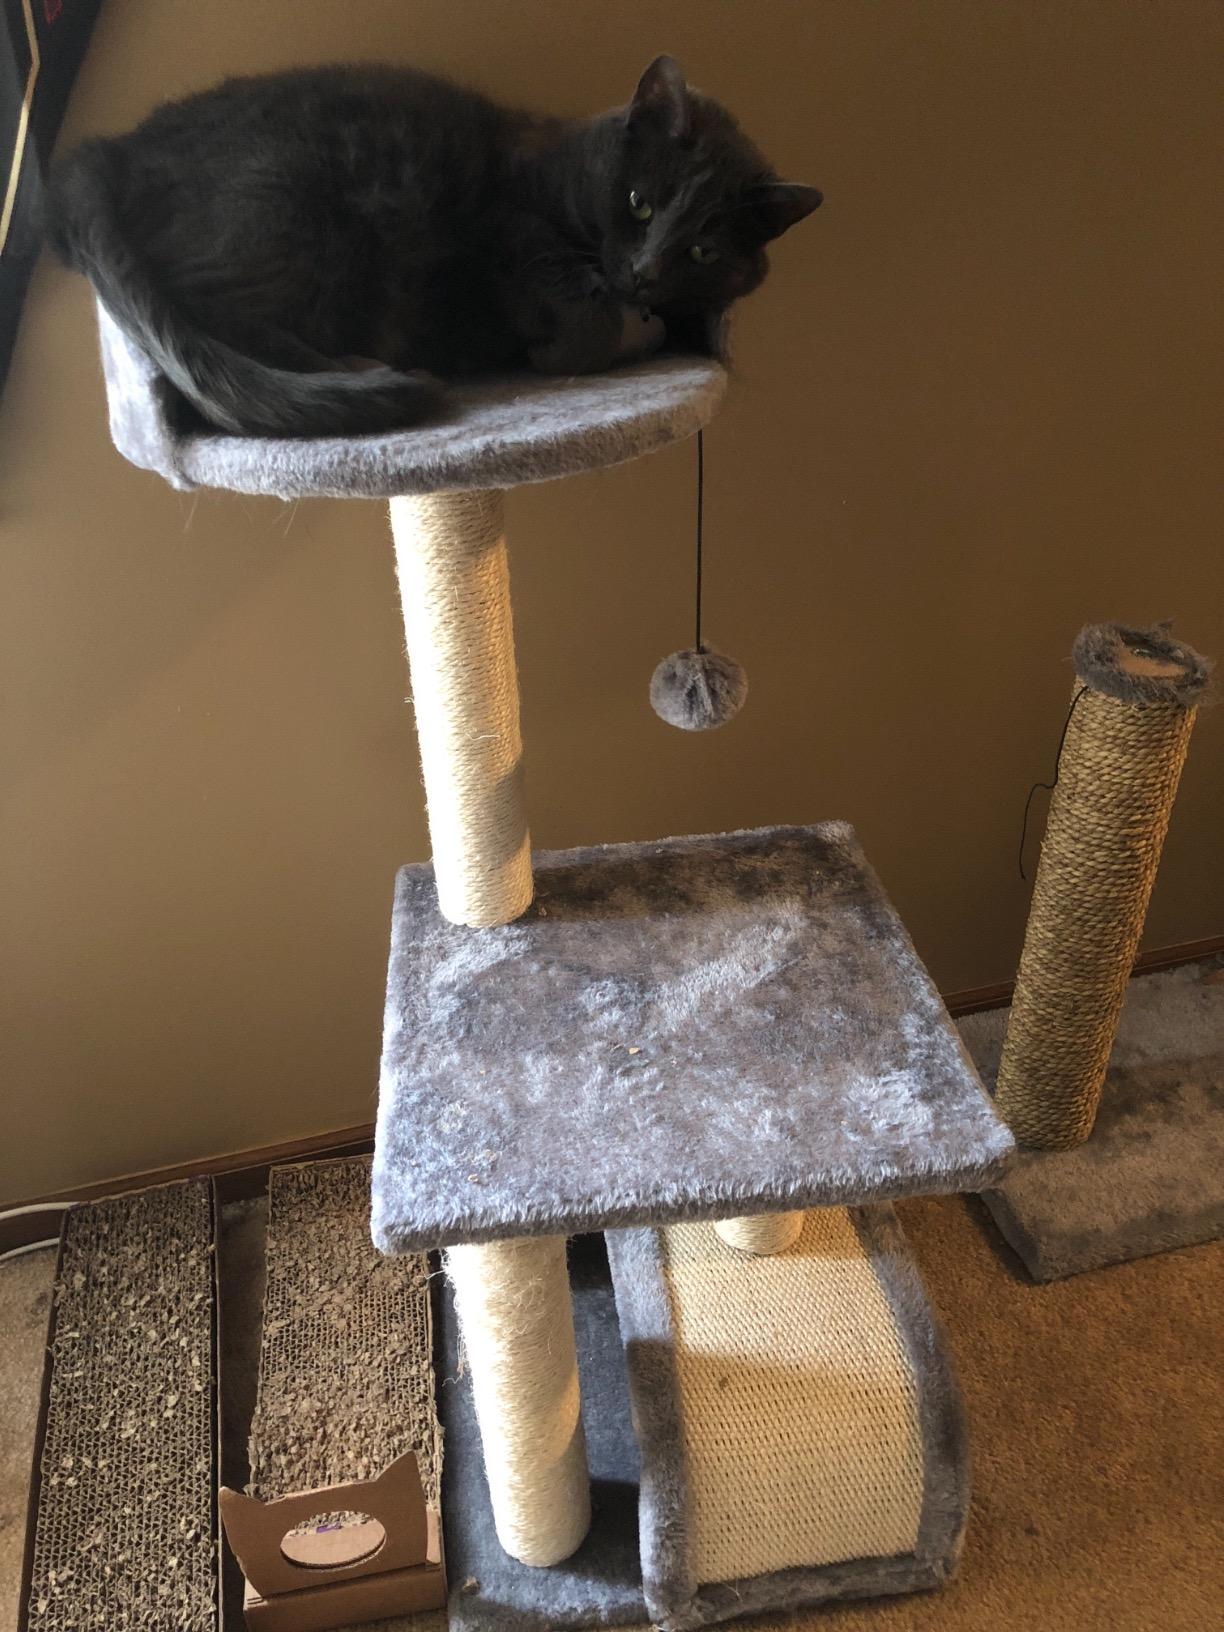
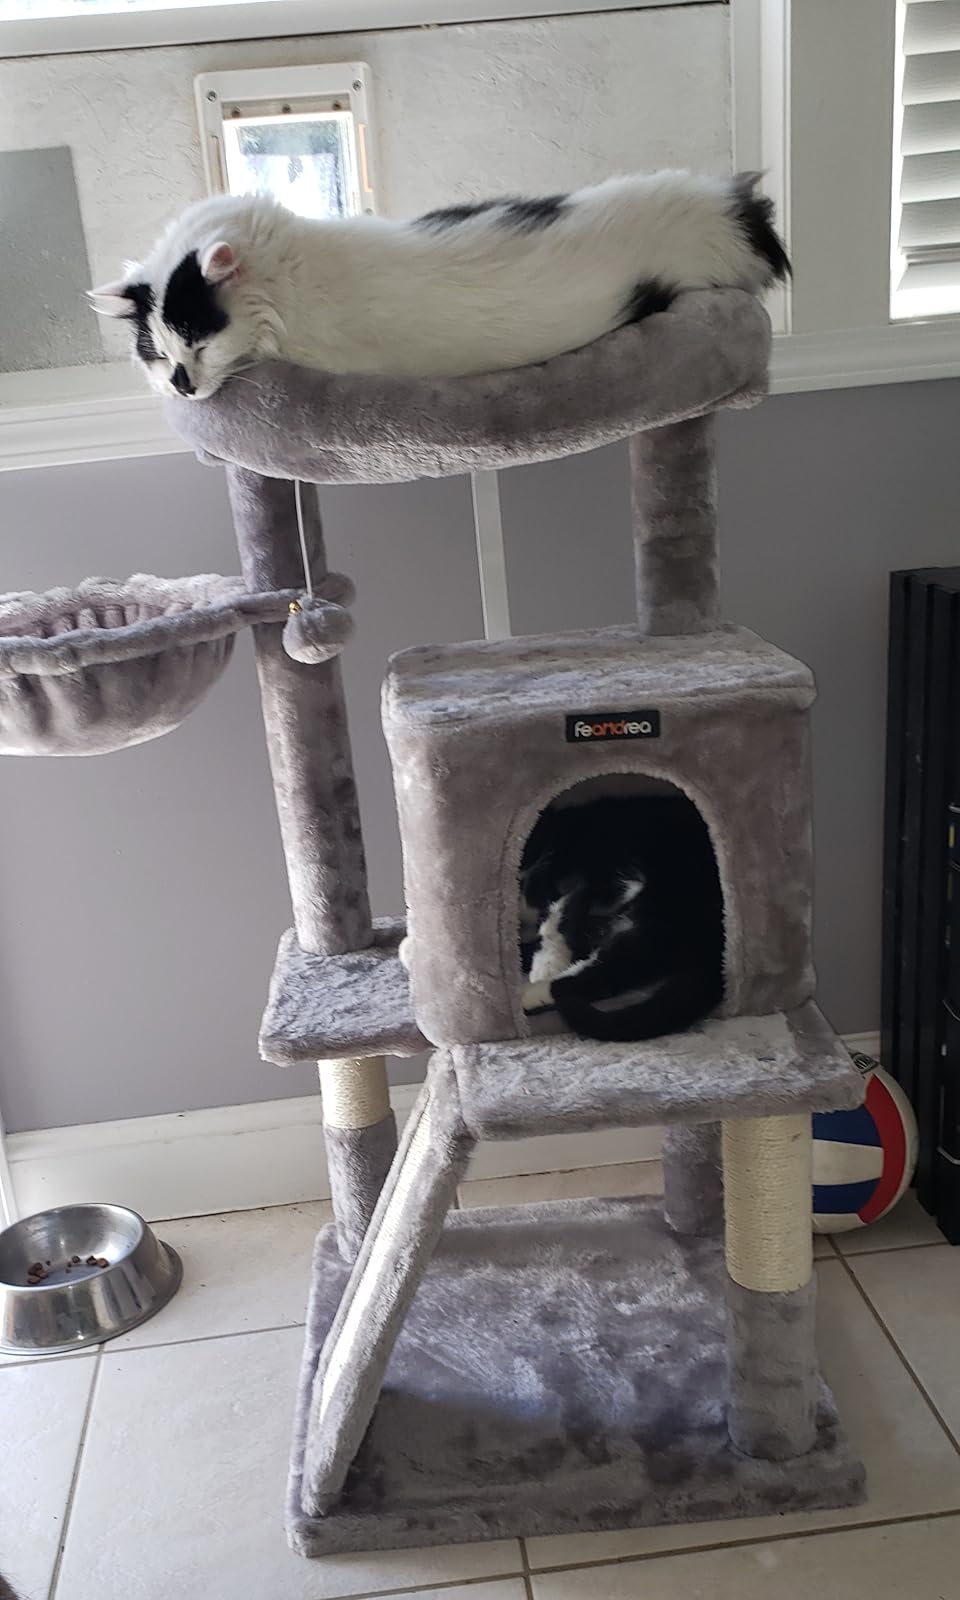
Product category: items_cat tree
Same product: no